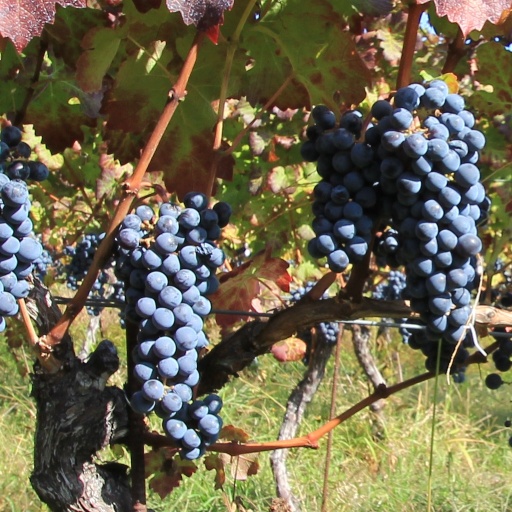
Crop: grape